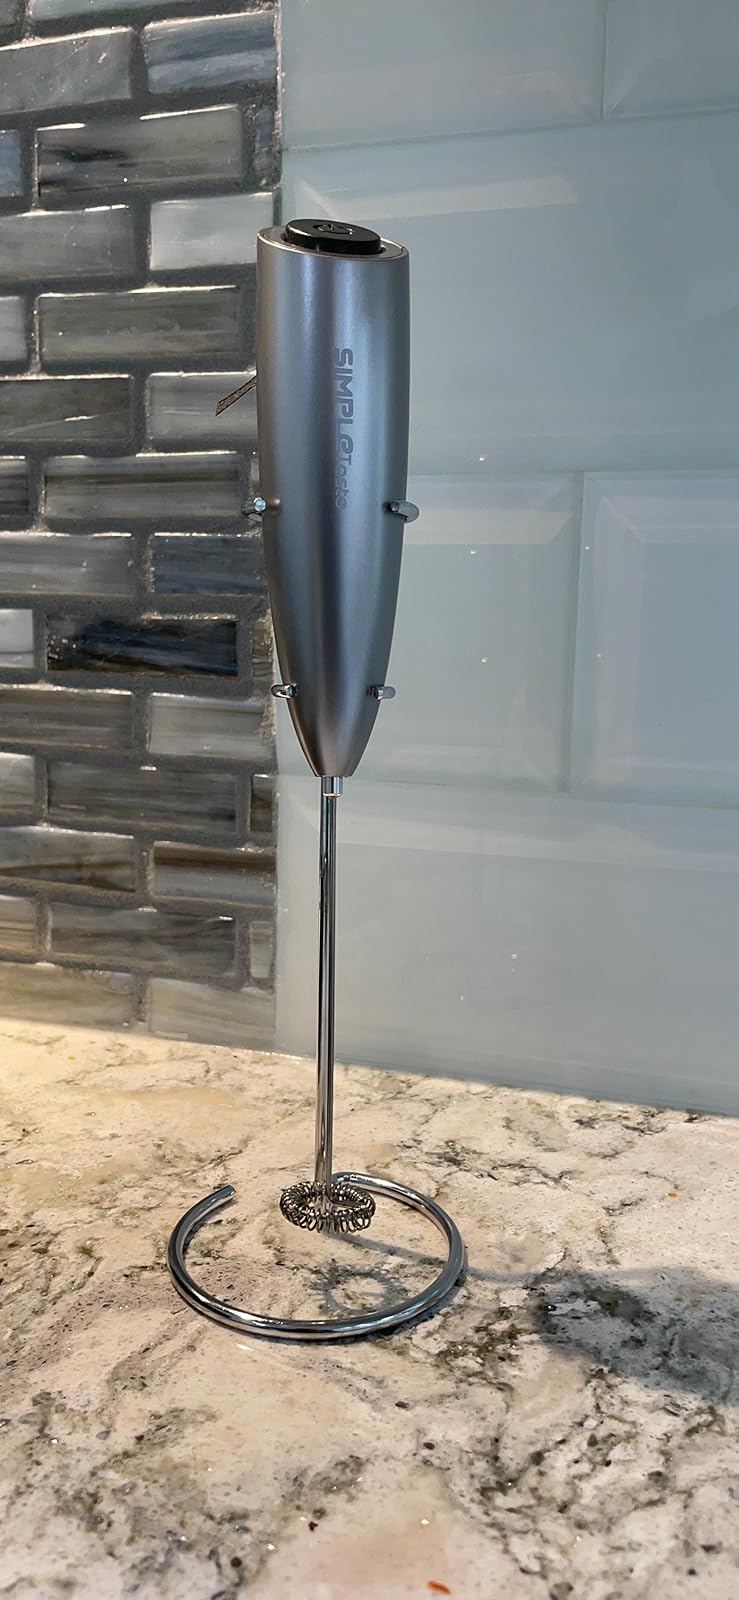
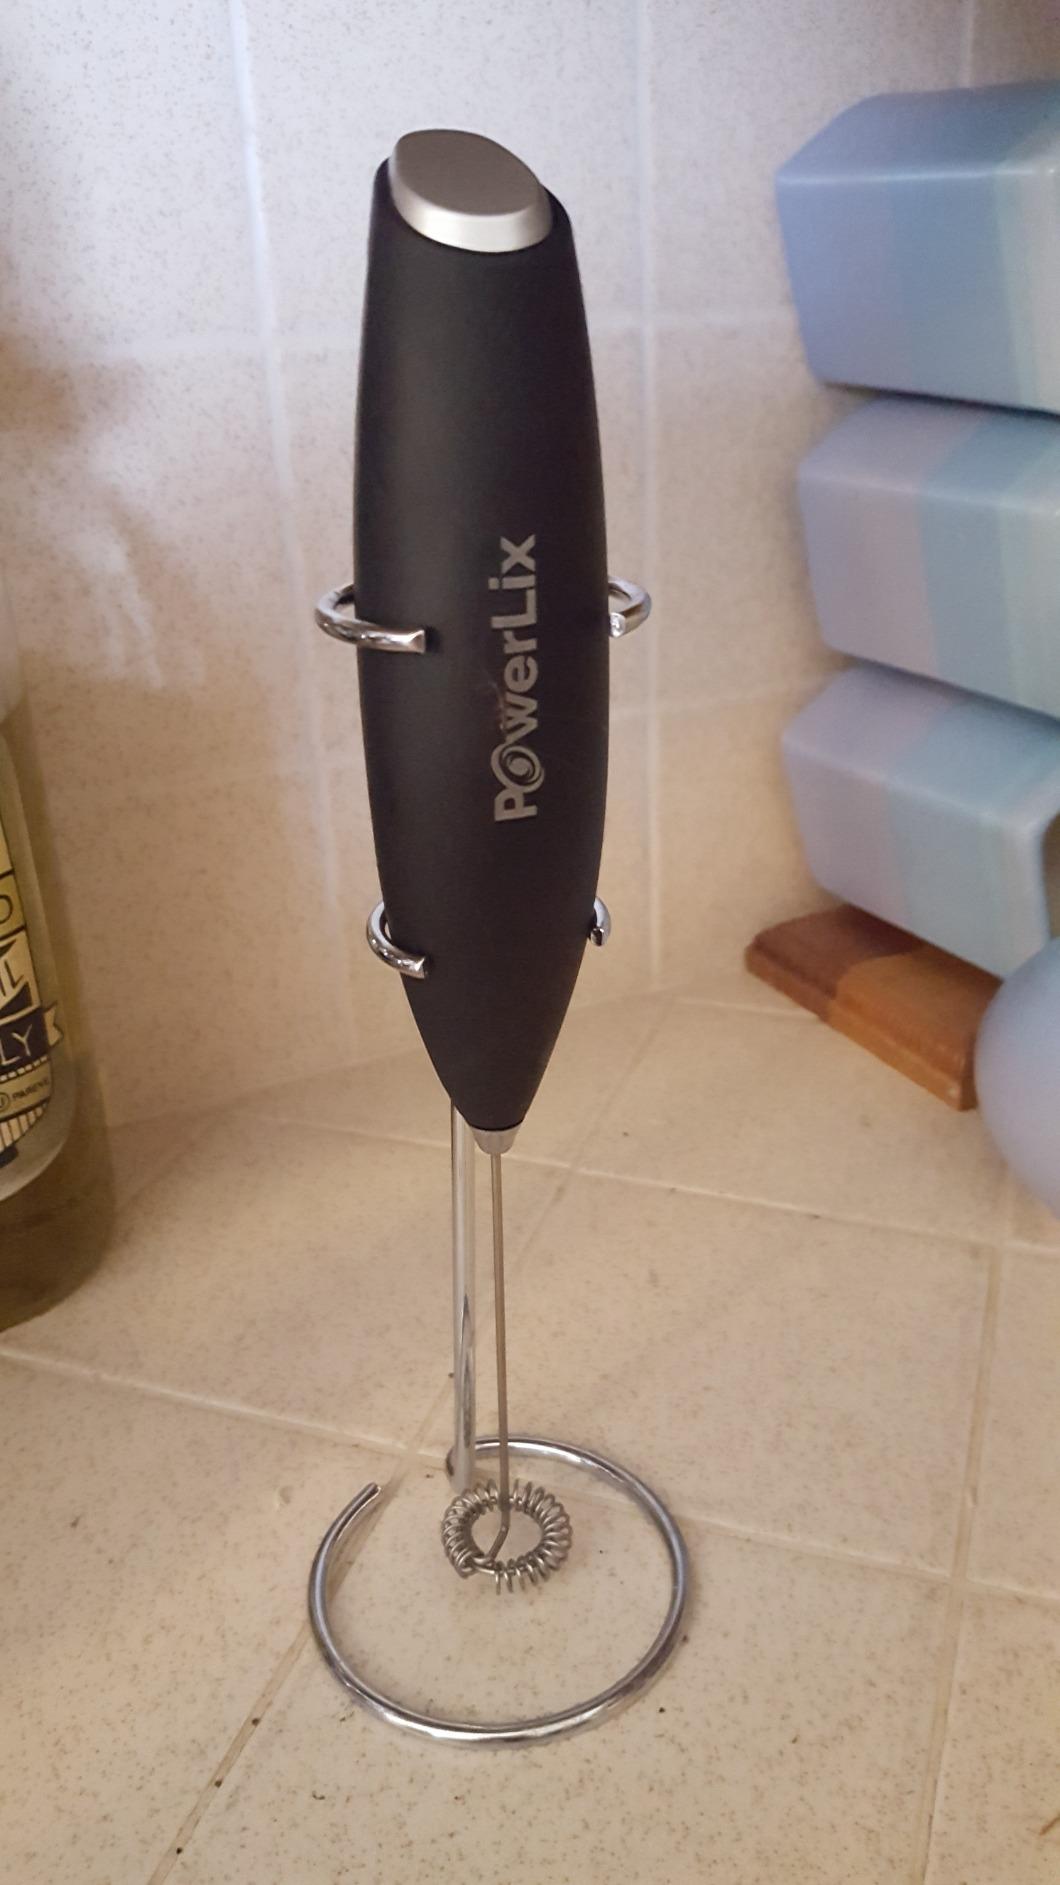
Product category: items_mixer
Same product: no